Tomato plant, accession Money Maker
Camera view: vertical (180 deg); turntable rotation: 210 degrees
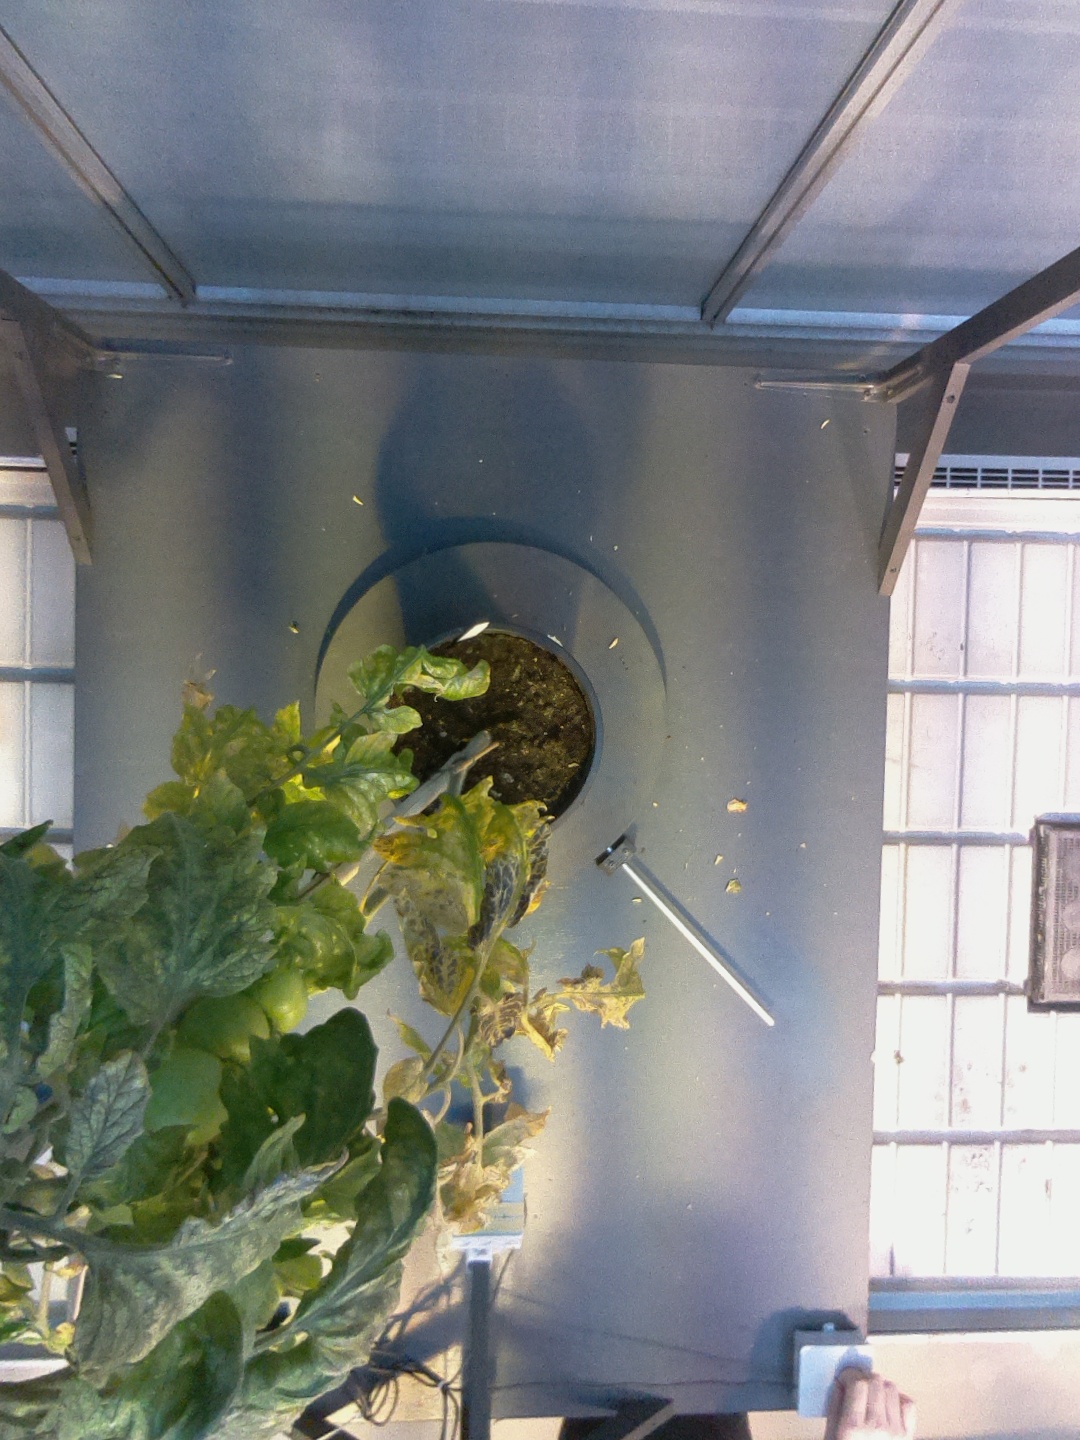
BBCH growth stage 79: 90% -100% of final fruit size